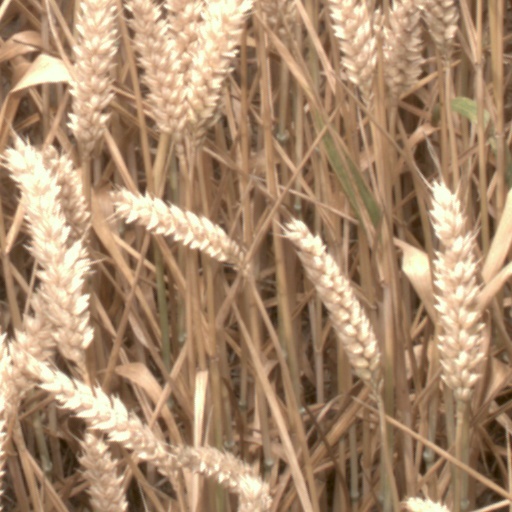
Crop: wheat